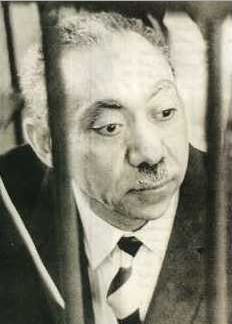
ซัยยิด กุฏบ์

Infobox religious biography|religion=อิสลาม
|era = สมัยใหม่
|image = Sayyid Qutb.jpg
|caption = ซัยยิด กุฏบ์ ตอนถูกไต่สวนในปีค.ศ.1966 ในสมัยของญะมาล อับดุนนาศิรAlthough the photo is from other sources, it is identified on the BBC Documentary "The Power of Nightmares" as being the only known photo of Qutb at his trial immediately preceding his execution.
|name = ซัยยิด กุฏบ์
|birth_place = Musha, Egypt|มูชา, เขตผู้ว่าการอัสยูฏ, รัฐเคดีฟอียิปต์,จักรวรรดิออตโตมัน
|death_place = ไคโร, ประเทศอียิปต์
|ethnicity = อียิปต์
|Maddhab = ชาฟิอี
|school_tradition = ซุนนี
|main_interests = อิสลาม, การเมือง, Quranic exegesis (ตัฟซีร)
|notable_ideas = ญาฮิลียะฮ์, Ubudiyya
|works = Milestones, In the Shade of the Quran
|influences = ‘Abd al-Qahir al-Jurjani, Ibn al-Qayyim, ฮาซัน อัลบันนา, Alexis Carrel, อับบาส อัล-อักกาด, ซัยยิด อบุลอะลา เมาดูดี
ซัยยิด กุฏบ์ (; "Qutb". "Random House Webster's Unabridged Dictionary". or ; ) เป็นนักปรัชญาอิสลามของอียิปต์ เกิดเมื่อ พ.ศ. 2449 ที่หมู่บ้านโมซาฮ์ แคว้นอะสิยะห์ของอียิปต์ เขาเกิดในครอบครัวที่มารดาเคร่งศาสนามาก ทำให้เขาสนใจศาสนา ท่องจำอัลกุรอ่านได้ตั้งแต่เด็ก เริ่มจากการเรียนอัลกุอ่านในหมู่บ้าน ต่อมา ได้เรียนในดารุล อูลุม กรุงไคโร เมื่อ พ.ศ. 2472 และได้ปริญญาทางการศึกษาใน พ.ศ. 2476 ได้รับเลือกเป็นผู้บรรยายในมหาวิทยาลัยแห่งนี้ และได้เป็นผู้ตรวจการโรงเรียนขึ้นกับกระทรวงศึกษาธิการของอียิปต์
ต่อมา กุฏบ์ได้ไปศึกษาต่อทางด้านการศึกษาในสหรัฐเป็นเวลา 2 ปี เมื่อกลับมาถึงอียิปต์ เขาได้เข้าร่วมในขบวนการเคลื่อนไหวเพื่อศาสนาอิสลามที่เรียกภราดรภาพมุสลิม และได้สนับสนุนให้อียิปต์เป็นเอกราชหลังสงครามโลกครั้งที่ 2 ทำให้จักรวรรดิอังกฤษไม่พอใจและปราบปรามขบวนการนี้อย่างรุนแรงระหว่าง พ.ศ. 2492 – 2495
กุฏบ์ซึ่งเป็นหัวหน้าฝ่ายวิชาการของอิควานนุมุสลีมูนหรือภราดรภาพมุสลิมได้ร่วมกับผู้นำคนอื่นๆฟื้นฟูองค์กรนี้ขึ้นอีกใน พ.ศ. 2495 และเขาได้เป็นบรรณาธิการของหนังสือพิมพ์อิควานนุมุสลีมูนใน พ.ศ. 2497 แต่ภายในเวลาเพียง 2 เดือน องค์กรนี้ถูกสั่งปิดเพราะวิจารณ์สนธิสัญญาอังกฤษ-อียิปต์ ผู้นำขององค์กรถูกจับกุม กุฏบ์ถูกจับกุมเช่นกัน ศาลประชาชนได้ตัดสินในวันที่ 13 กรกฎาคม พ.ศ. 2498 ให้กุฏบ์ไปใช้แรงงานเป็นกรรมกร เขาได้รับข้อเสนอว่าจะปล่อยตัวเป็นอิสระถ้าเอ่ยคำขอโทษต่อรัฐบาล กุฏบ์ปฏิเสธและยินดีรับโทษต่อไป ในที่สุดเขาถูกประหารชีวิตเมื่อ 29 สิงหาคม พ.ศ. 2509
กุฏบ์เขียนหนังสือไว้หลายเล่ม หนังสือที่มีชื่อเสียงของเขาคือ "อัล-อดาละห์ อัล-อิจญ์ติมาอีย์ยะฮ์ ฟิล-อิสลาม" (ความยุติธรรมในสังคมของอิสลาม)
== อ้างอิง ==
* จรัญ มะลูลีม. อิสลามการเมืองในการเมืองตะวันออกกลาง. กทม. ศยาม. 2555. หน้า 119 - 125
==แหล่งข้อมูลอื่น==
* Ahmed Bouzid, "Man, Society, And Knowledge In The Islamist Discourse Of Sayyid Qutb" "Virginia Polytechnic Institute and State University" (April, 1998)
* Martin Amis, "The Age of Horrorism" "The Observer" (September 10, 2006)
* Paul Berman, The Philosopher of Islamic Terror "New York Times Magazine" (March 23, 2003).
* Robert Irwin, Is this the man who inspired Bin Laden? "The Guardian" (November 1, 2001).
* Daniel Brogan, Al Qaeda’s Greeley Roots "5280 Magazine" (June 2003).
* Sayyid Qutb, " Milestones ".
* "Milestones" (alternate translation)
* "Sayyid Qtub's Milestones"
* Sayyid Qutb, " In the Shade of the Qur'an ". Source 1 " In the Shade of the Qur'an". Source 2
* Hisham Sabrin, Qutb: Between Terror and Tragedy "Disinformation.com" (January 21, 2010)
* David Von Drehle, A Lesson In Hate "Smithsonian Magazine"
* Alexis Carrel and Sayyid Qutb
* Religion scholar Karen Armstrong discusses Sayyid Qutb from NPR´s "Fresh Air from WHYY" (October 17, 2001).
* Sayyid Qutb's America from NPR's "All Things Considered" (May 6, 2003).
* Religion Reformers In Islam
* Sayyid Qutb's French connection
* Remembering Sayyid Qutb, an Islamic intellectual and leader of rare insight and integrity
* Major scholars on Sayyid Qutb
* Biography and Activities of Sayyid Qutb
* A Lesson In Hate: How an Egyptian student came to study 1950s America and left determined to wage holy war By David Von Drehle, Smithsonian magazine, February 2006
หมวดหมู่:นักปรัชญาอิสลาม
หมวดหมู่:บุคคลจากเขตผู้ว่าการอัสยูฏ
หมวดหมู่:ผู้ถูกประหารชีวิต